National Assessment Bank

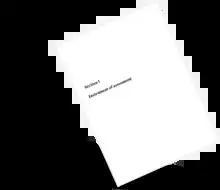
NAB Front Cover

National Assessment Banks were a testing resource in Scottish education. They were commonly referred to as NABs after the National Assessment Bank from which these assessments are selected by teachers, are internal assessments that used to form part of the Scottish Higher and Intermediate courses. These were assessed by a centre and are moderated by the Scottish Qualifications Authority. Candidates sitting a courses at Intermediate 1, Intermediate 2, Higher and Advanced Higher levels were required to have passed a NAB for each unit in order to sit the end of course examination. The NAB examinations are, as of 2010, no longer compulsory, and pupils can sit the final examination without sitting a NAB. Often, pupils must pass a prelim to sit the final exam.